Kosovo

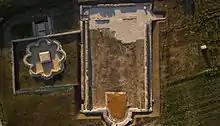
Ruins of Ancient Ulpiana situated southeast of Pristina. The city, built by Trajan, was an important political, cultural, and financial centre of the Roman province of Dardania

During Roman rule, a series of settlements developed in the area, mainly close to mines and to the major roads. The most important of the settlements was Ulpiana, which is located near modern-day Gračanica. It was established in the 1st century AD, possibly developing from a concentrated Dardanian oppidum, and then was upgraded to the status of a Roman municipium at the beginning of the 2nd century during the rule of Trajan. Ulpiana became especially important during the rule of Justinian I, after the Emperor rebuilt the city after it had been destroyed by an earthquake and renamed it to "Iustinianna Secunda".